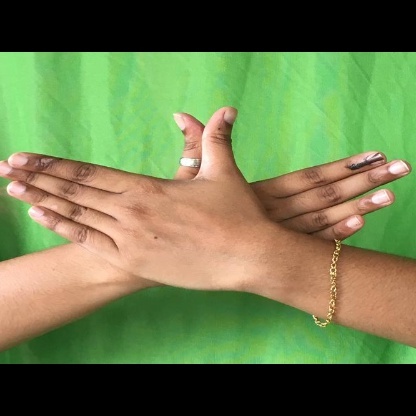
Mudra: Garuda